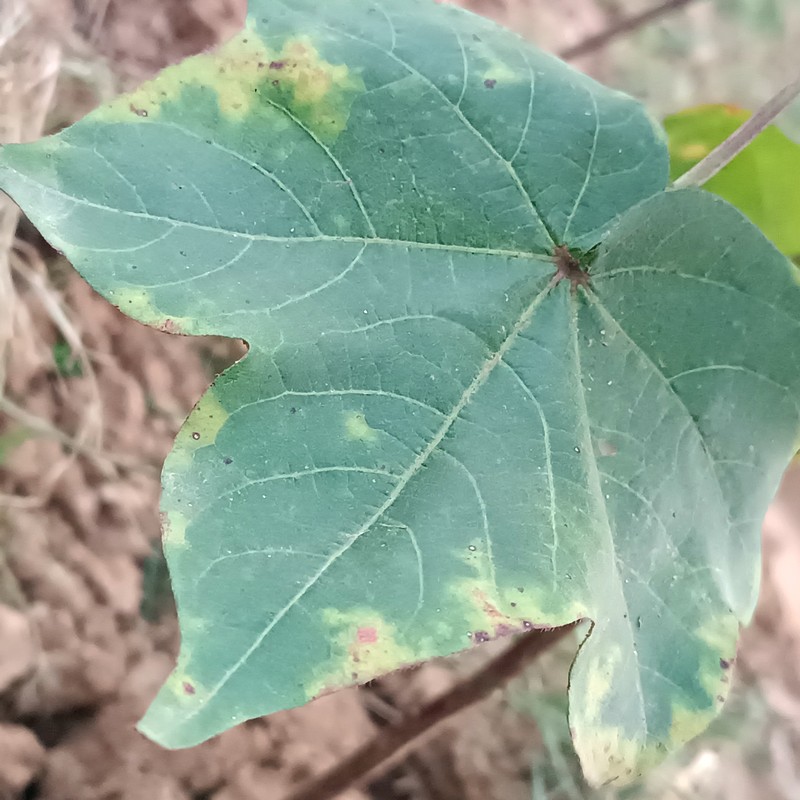
Label: Leaf Hopper Jassids